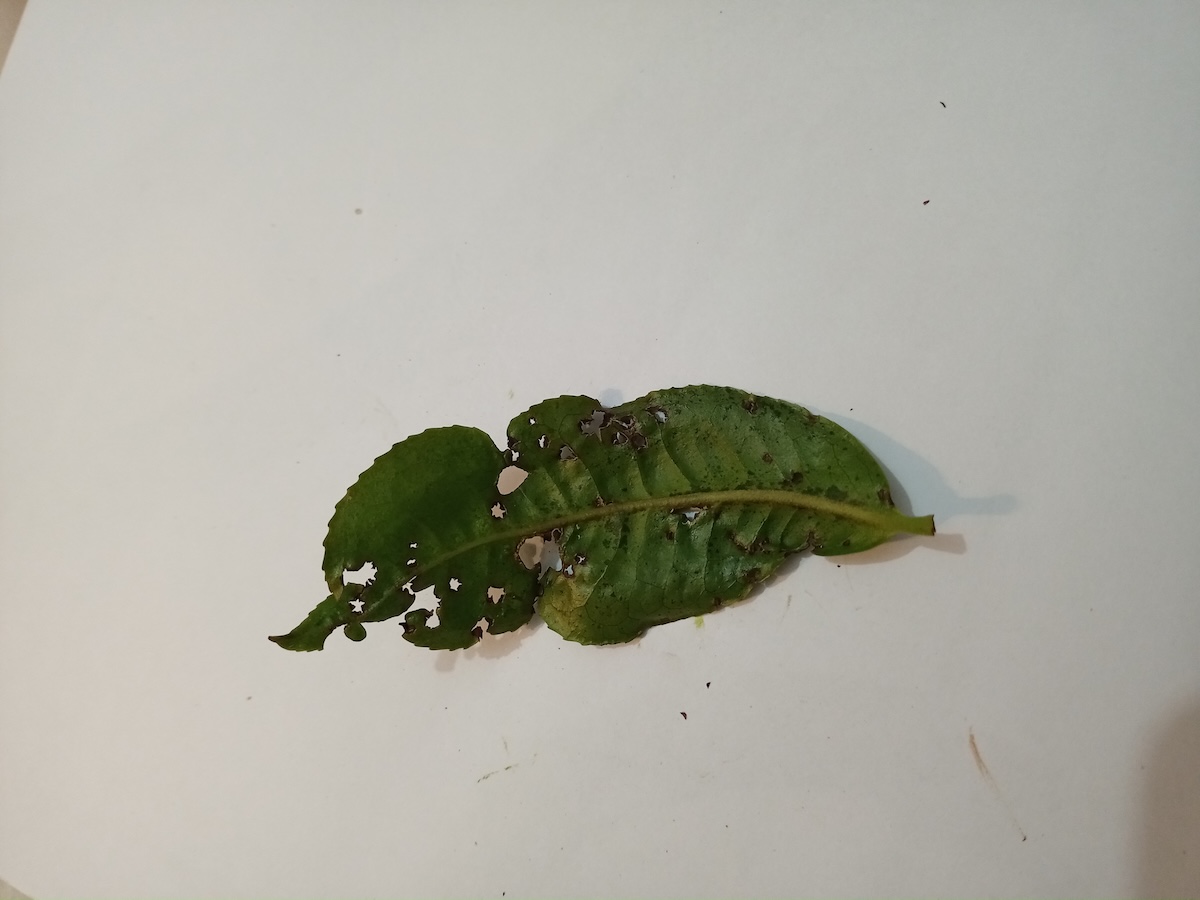
Label: Green mirid bug